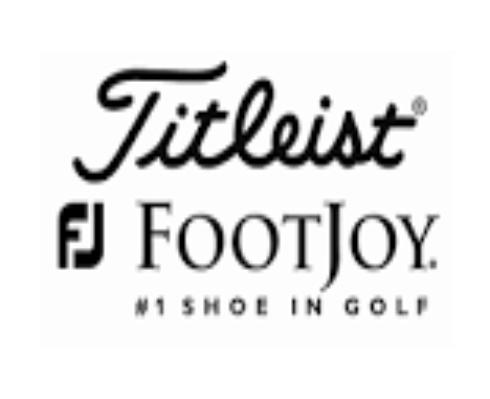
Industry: Sports